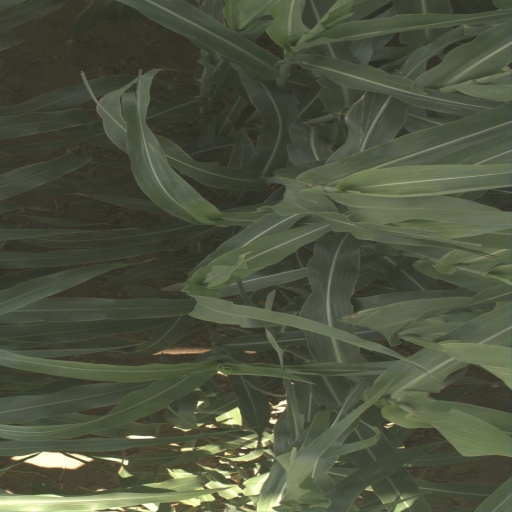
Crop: sorghum